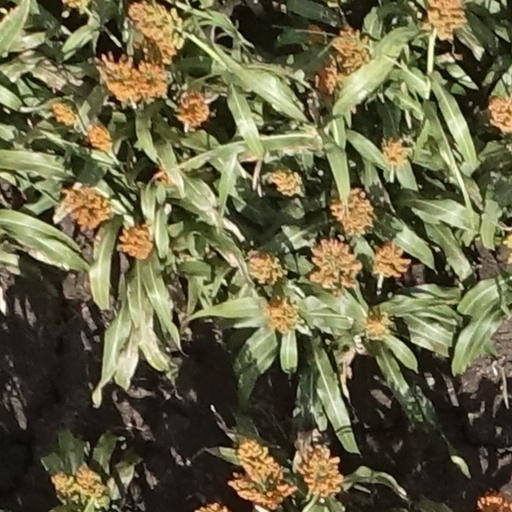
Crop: sorghum